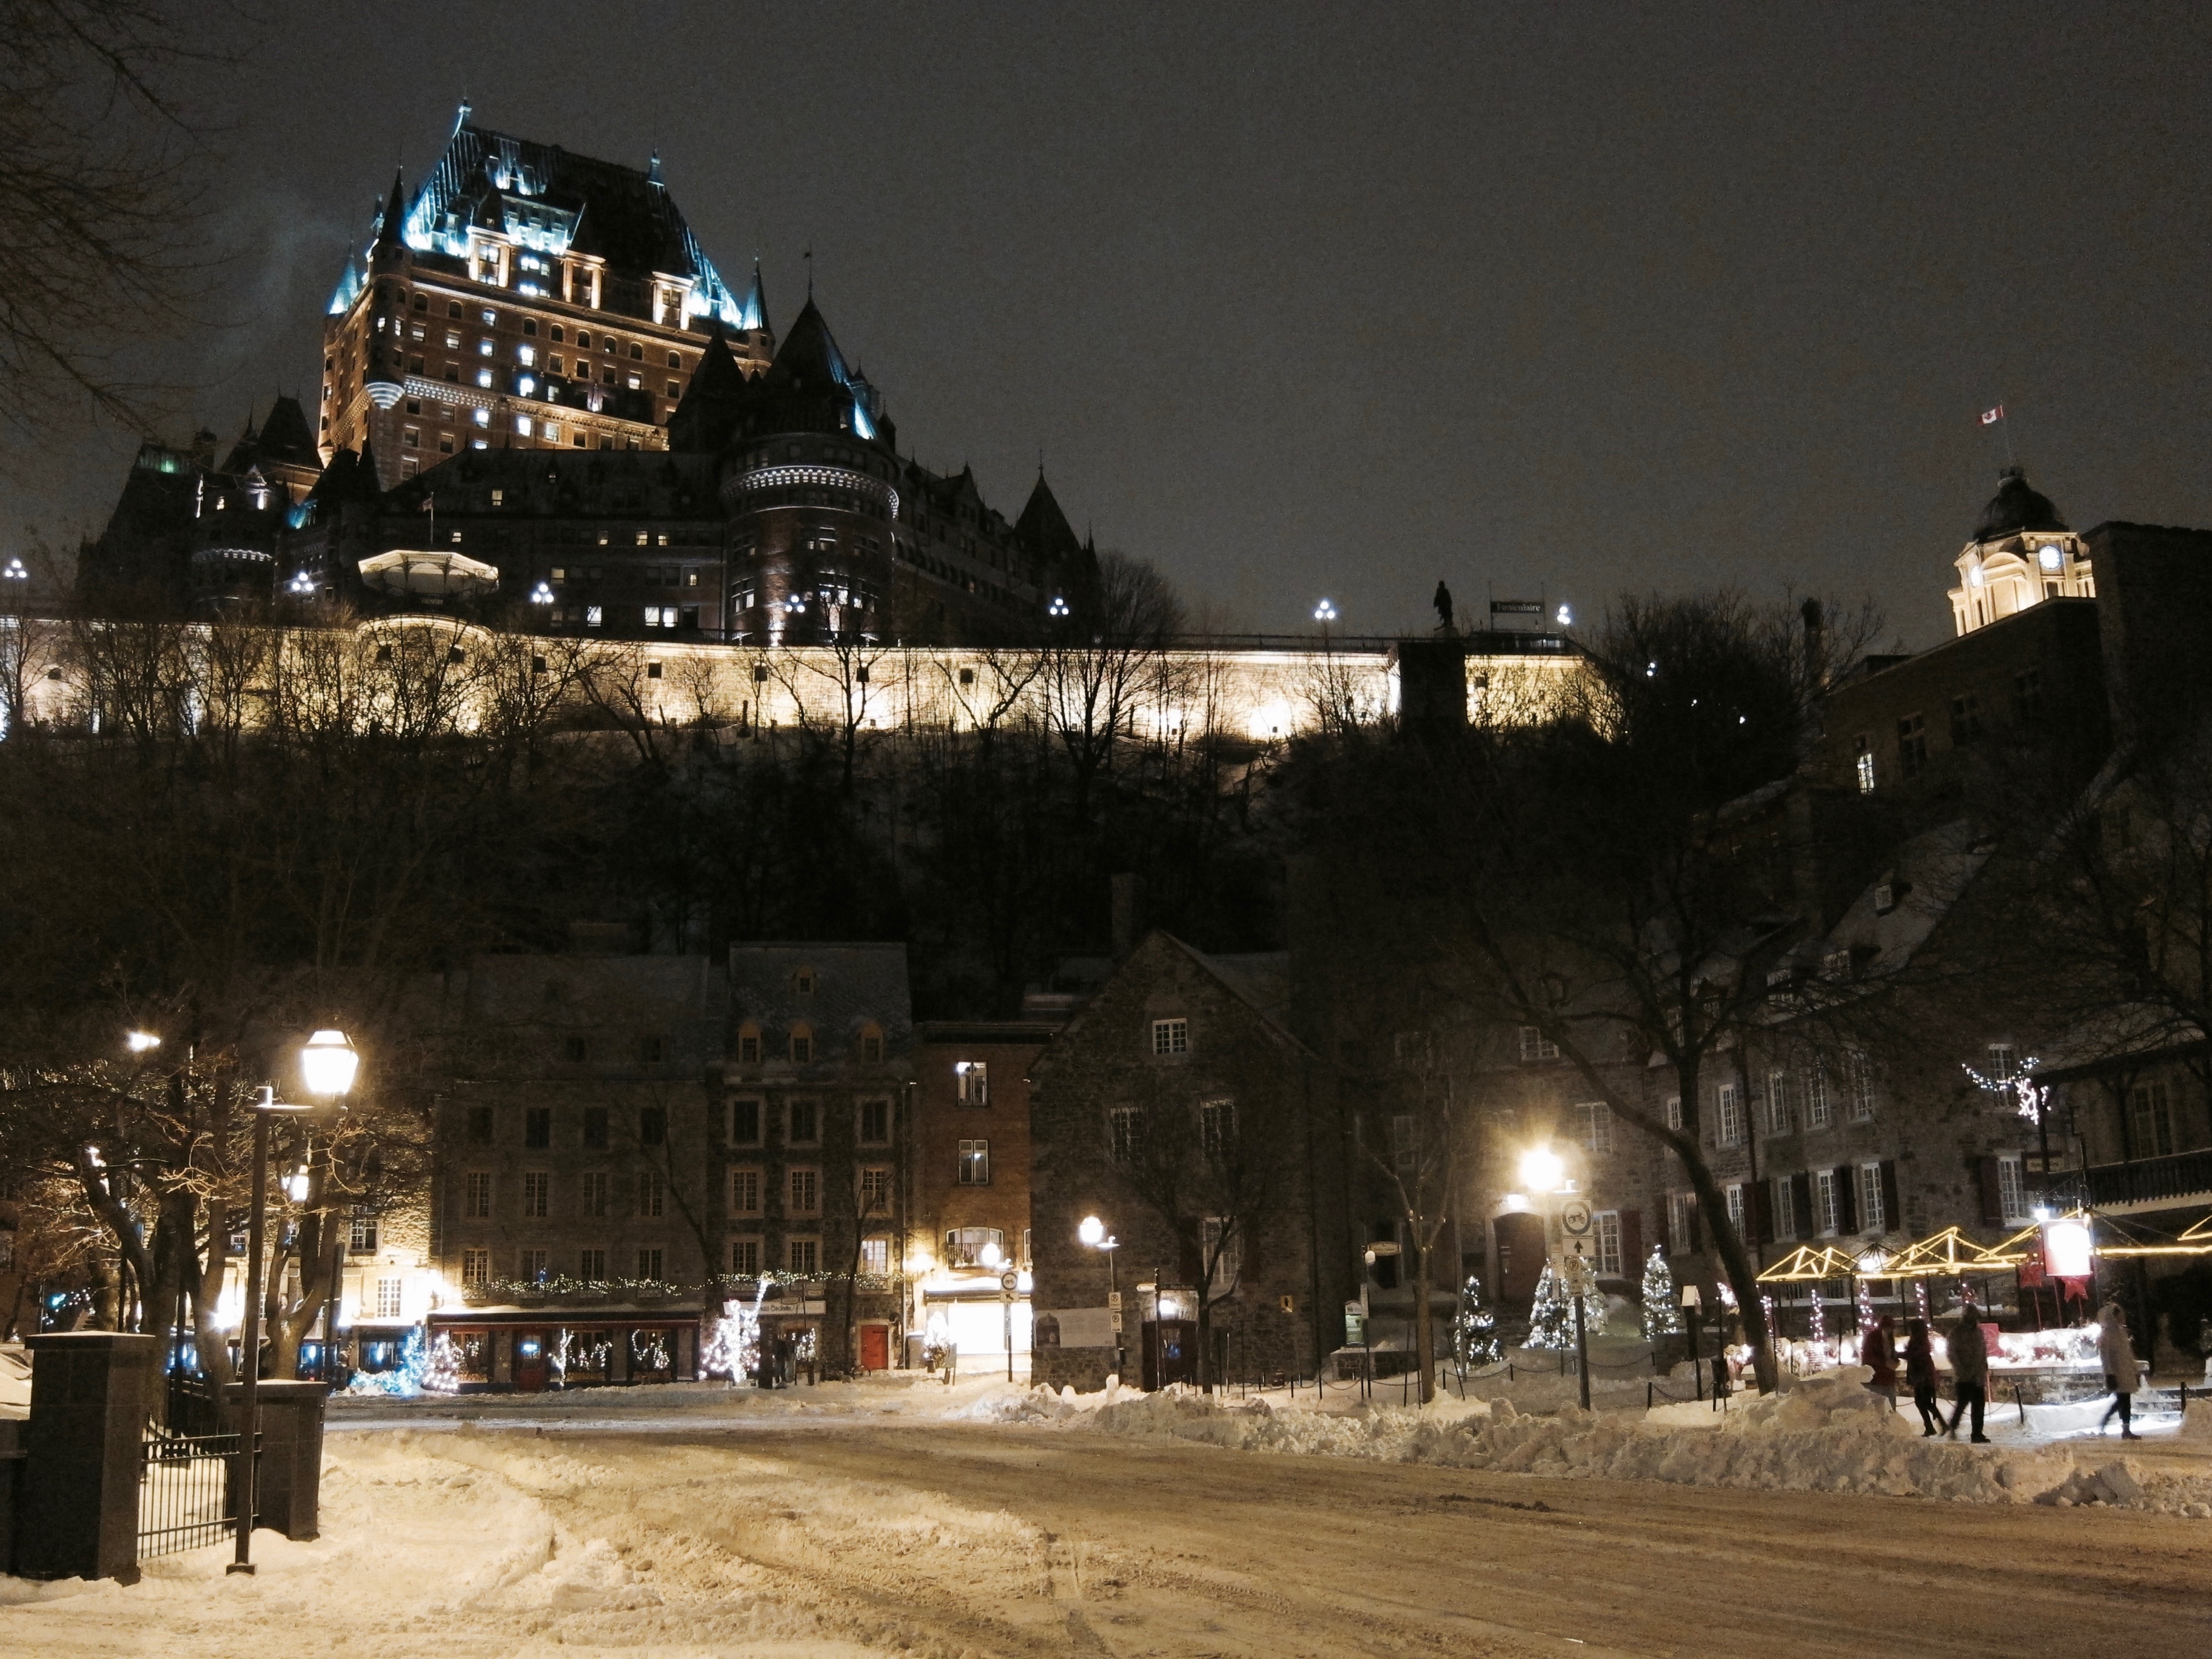
snow, winter, night, town, city, cityscape, downtown, evening, weather, lighting, christmas decoration, town square, urban area, human settlement